Iberia (airline)

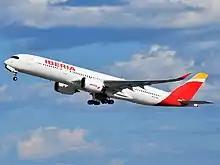
An Iberia Airbus A350-900

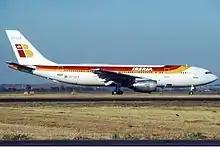
A former Iberia Airbus A300

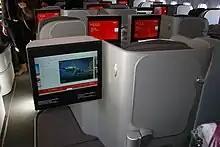
Iberia Business Plus class on board an Airbus A330-300

In August 2015, Iberia parent International Airlines Group converted eight Airbus A350-900 and three Airbus A330-200 options into firm orders for Iberia. In June 2018, the airline took the delivery of its first A350.